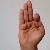
The image shows a hand gesture representing the letter 'F' in Indian Sign Language.